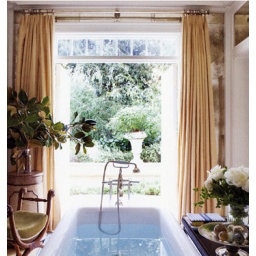
long curtains in the bathroom